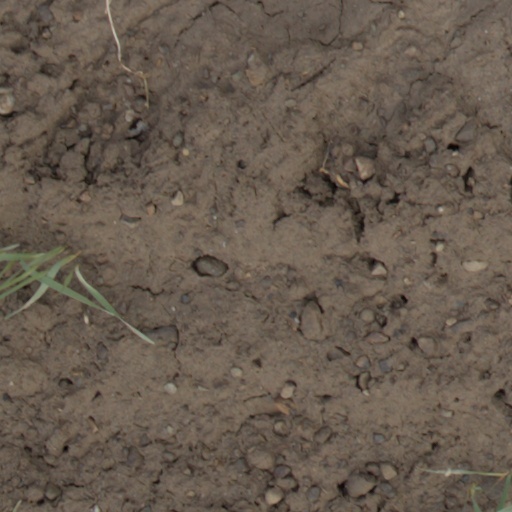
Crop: wheat